The Wind-Up Bird Chronicle

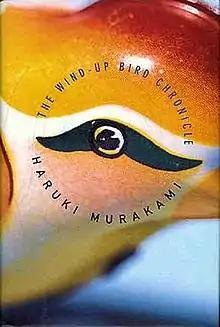
First US edition cover

is a novel published in 1994–1995 by Japanese author Haruki Murakami. The American translation and its British adaptation, dubbed the "only official translations" (English), are by Jay Rubin and were first published in 1997. For this novel, Murakami received the Yomiuri Literary Award, which was awarded to him by one of his harshest former critics, Kenzaburō Ōe.